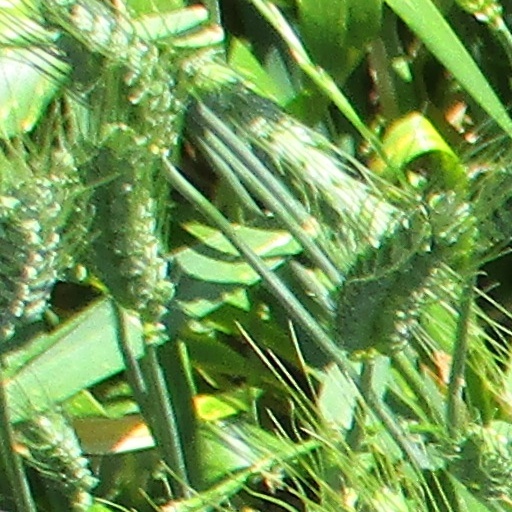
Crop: wheat